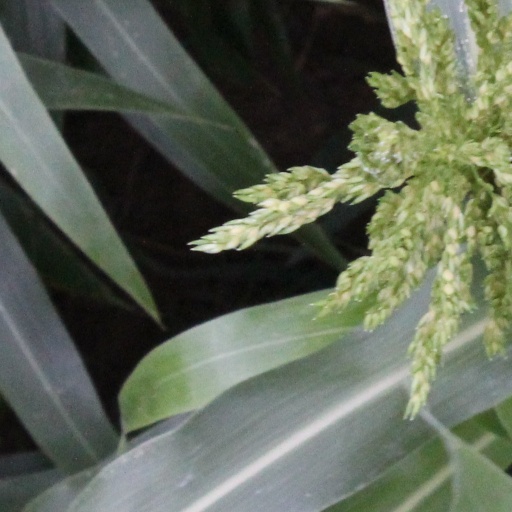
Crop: sorghum